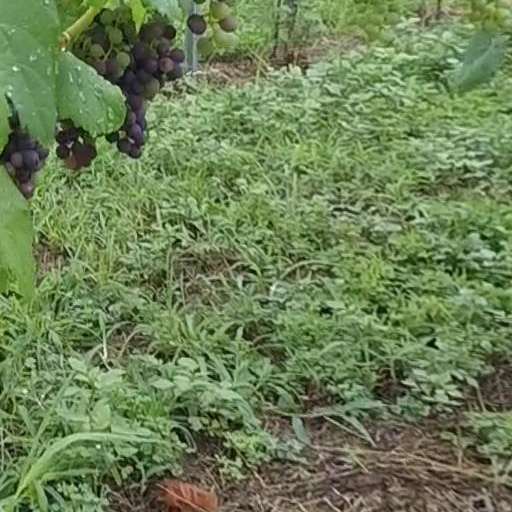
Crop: grape